List of Tampa Bay Lightning draft picks

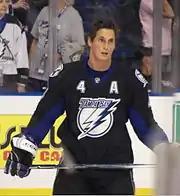
Vincent Lecavalier was the first overall pick in 1998.

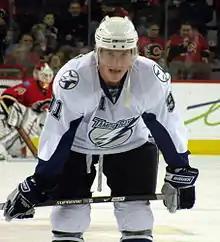
The Lightning selected Steven Stamkos first overall in 2008.

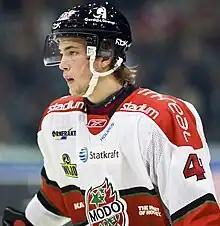
Victor Hedman was drafted second overall in 2009.

Tampa Bay's draft picks at the 1992 NHL Entry Draft held on June 20, 1992, at the Montreal Forum in Montreal.